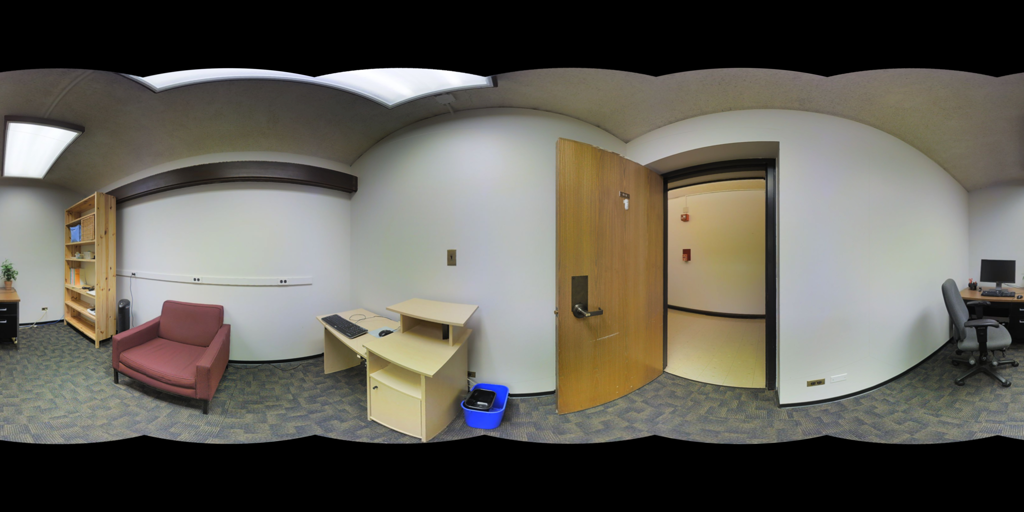
Referred object: Keyboard on the table

Referred object: the red armchair